Primrose Adams

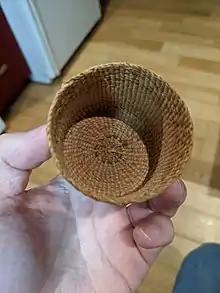
Miniature spruce root basket by Primrose Adams showing her characteristic dark inner ring signature

Adams' work resides in several public collections, including the Field Museum in Chicago, the Museum of Anthropology at UBC in Vancouver, the Douglas Reynolds Gallery in Vancouver, British Columbia, and the Lattimer Gallery in Vancouver, British Columbia. In 1981 Adams wove a hat for her nephew, distinguished Haida artist Robert Davidson. Davidson honored Adams in return in his diptych "The Seven Ravens," which depicted ravens representing his seven aunts, including Adams. Adam was acknowledged by Davidson again in his "Fifty Years of Haida Weaving: The Robert Davidson Collection" exhibition in 2009.